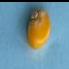
Maize quality: Good